Voice of Cards: The Beasts of Burden

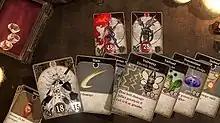
A battle in "Voice of Cards: The Beasts of Burden"; protagonist Al'e uses captured monsters in an attack.

"Voice of Cards: The Beasts of Burden" is a role-playing video game which presents its world, characters and battles in the style of a tabletop role-playing game; everything is represented using cards, with the player navigating environments as a game piece, with environments being obscured until the player approaches and adjascent cards are flipped over. The player explores both a segmented overworld environment, and self-contained dungeon and town areas through a linear story campaign. In towns, players can rest at a local inn, and buy and sell items and equipment from merchants. Players can also engage in a card-based minigame, with the aim being to match card types and scores while working with or around random card effects, with the winner having the highest score. The card minigame supports four-person local multiplayer.